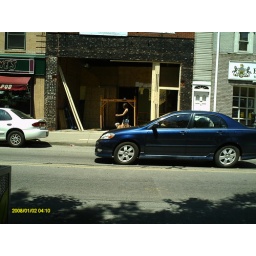
girl walking dog in shorts